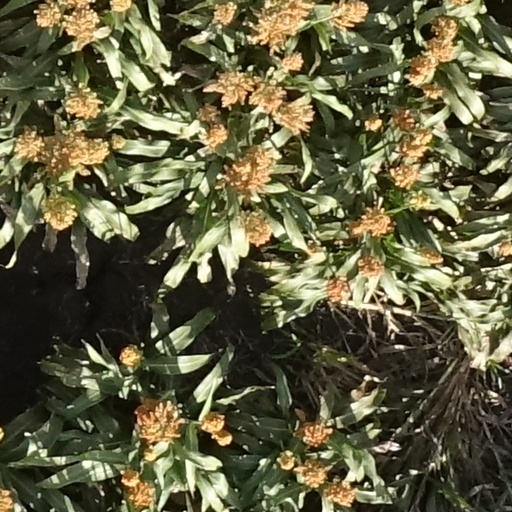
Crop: sorghum